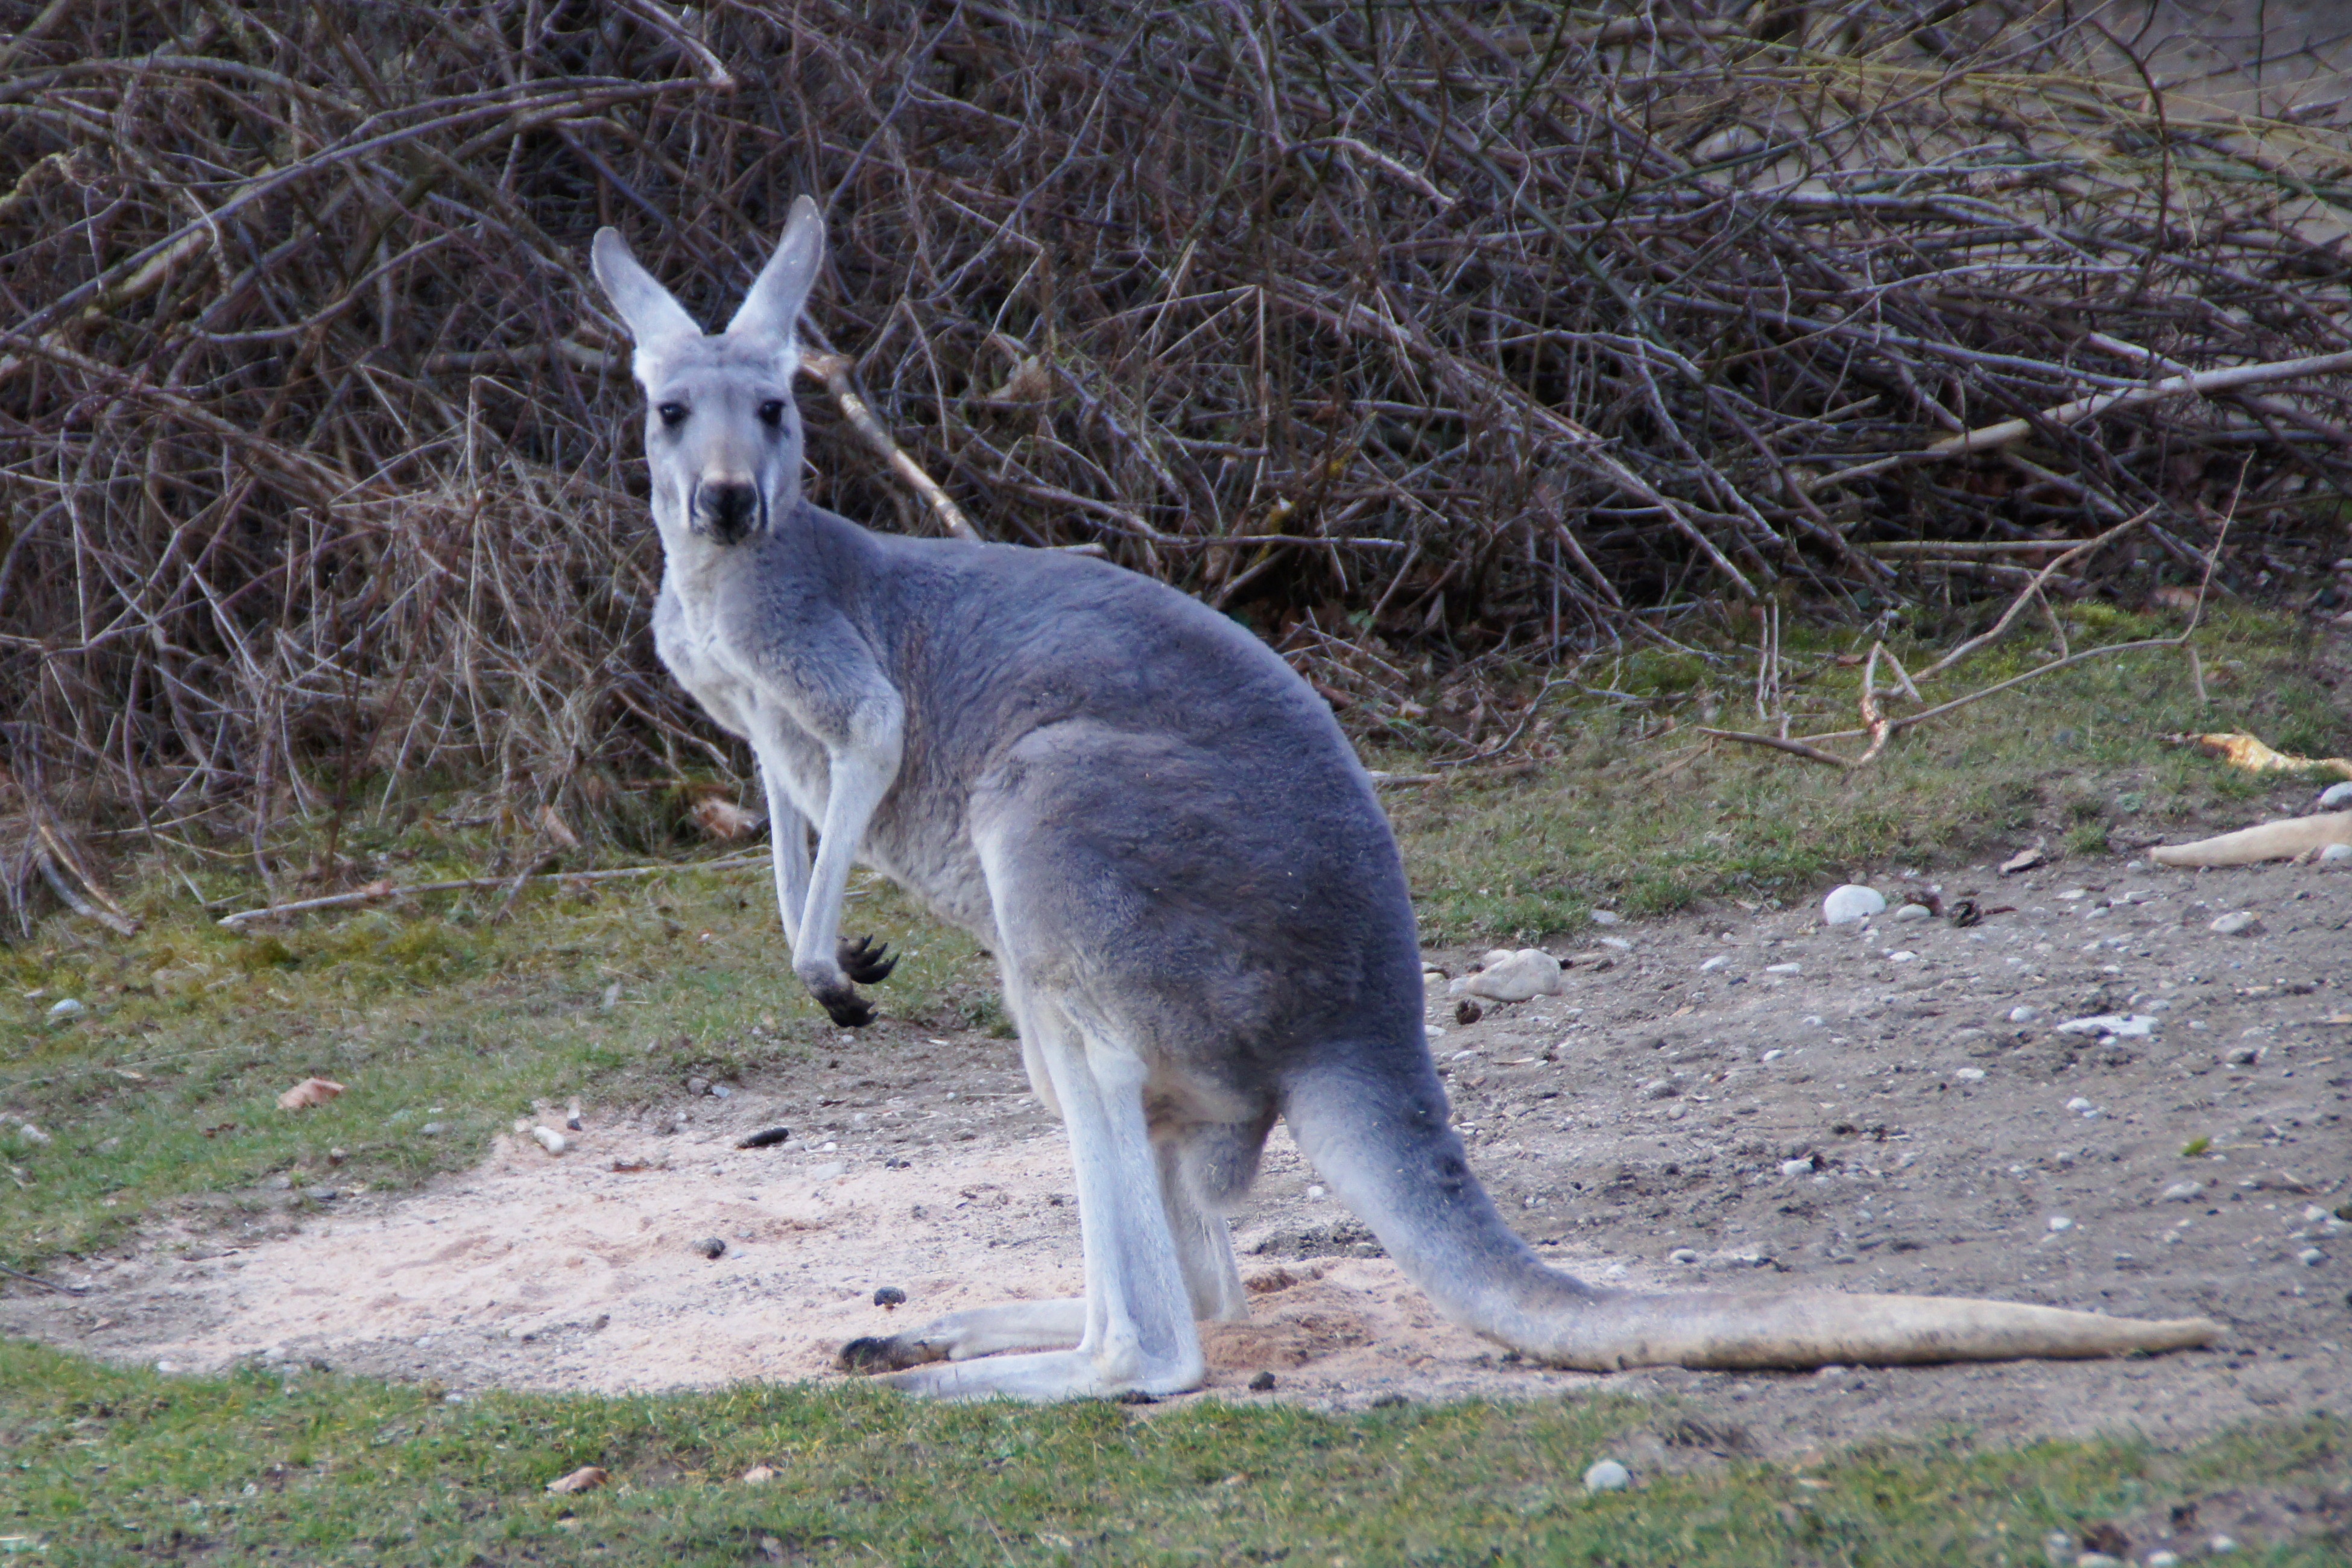
animal, wildlife, zoo, mammal, fauna, kangaroo, wallaby, australia, vertebrate, marsupial, macropodidae